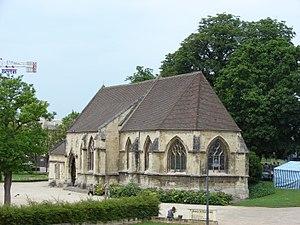
Les Courcy sont une famille de grands barons normands, compagnons de Guillaume le Conquérant et sénéchaux de Normandie. Leur château d'origine subsiste à Courcy près de Falaise, ainsi que le prieuré de Perrières fondé par eux. Fieffés au début du XIᵉ siècle dans le Calvados et l'Orne, ils ont progressivement étendu leurs possessions à la Manche, la Seine-Maritime, l'Eure et l'Angleterre. La famille compte parmi ses membres trois personnalités : au XIIᵉ siècle, un conquérant de l'Ulster, John de Courcy, au XVᵉ siècle, un lettré et poète, Jean de Courcy, et, au XXᵉ siècle, un personnage de roman, Kenneth de Courcy. Ils subsistent, à petit nombre, en France et en Angleterre.